Asserbo Charterhouse

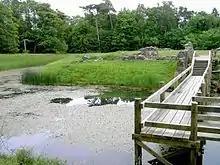
Access to the ruins of Asserbo Charterhouse, across the moat.

Asserbo Charterhouse is a fortress and Carthusian monastery ruin in the small town of Asserbo north of Frederiksværk on North Zealand in Denmark.